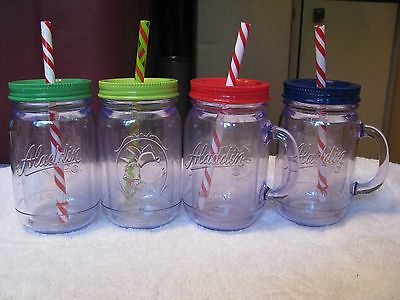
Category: mug